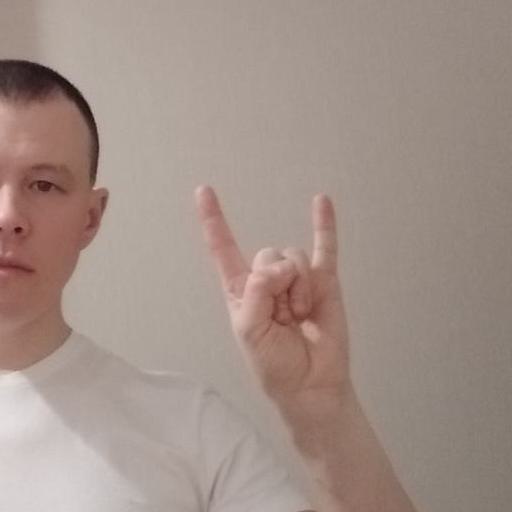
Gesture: rock